Muhammad Wilkerson

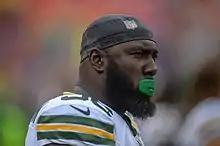
Wilkerson with the Green Bay Packers in 2018

Muhammad Hassan "Mo" Wilkerson (born October 22, 1989) is an American former professional football player who was a defensive end in the National Football League (NFL). He played college football for the Temple Owls, and was selected by the New York Jets in the first round of the 2011 NFL draft.